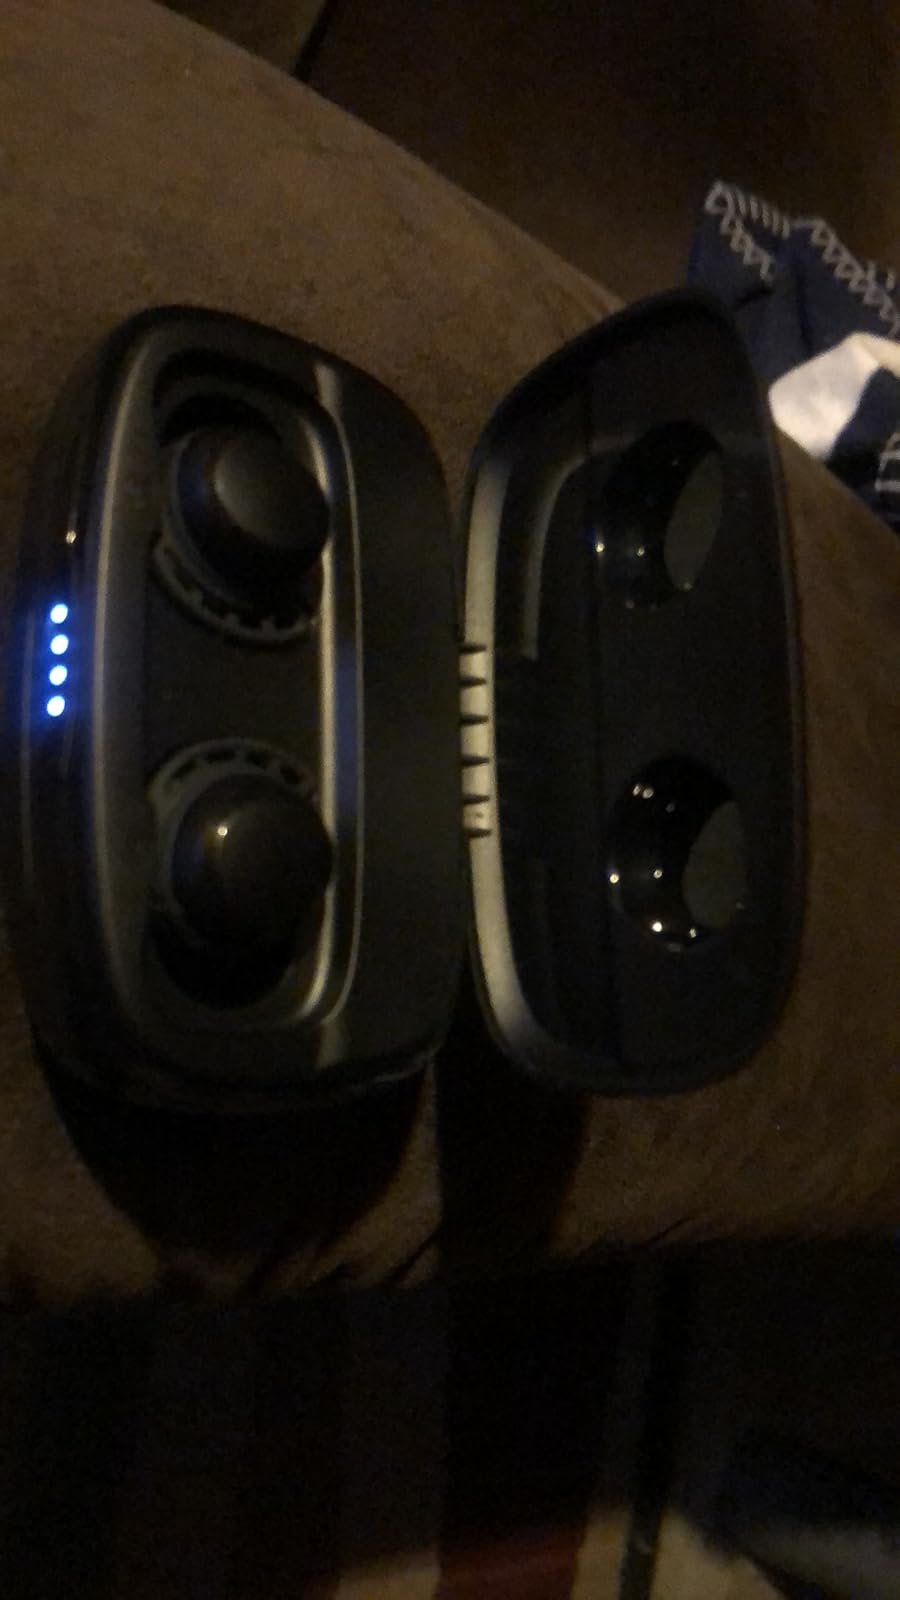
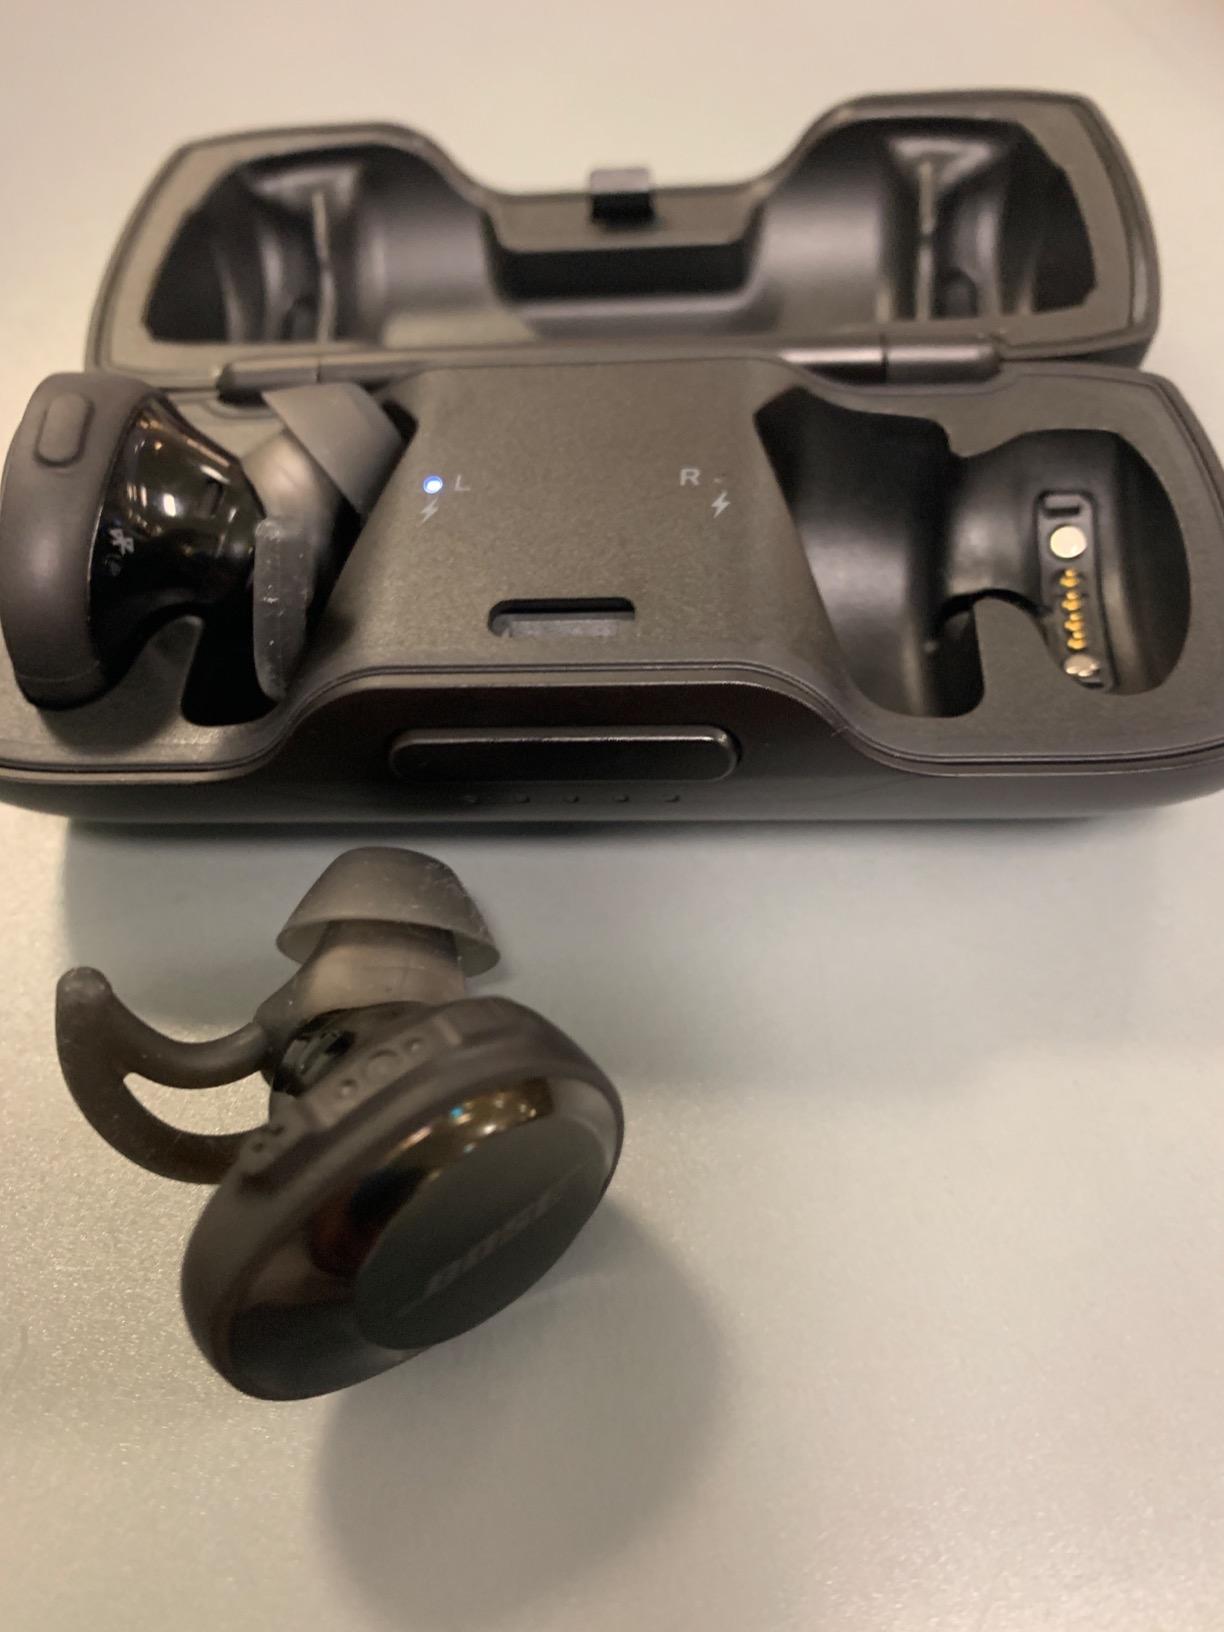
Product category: earbuds
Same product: no